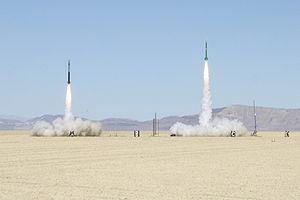
Le désert de Black Rock est une région semi-aride dans la partie nord du Nevada du Grand Bassin des États-Unis. Les précipitations annuelles moyennes à Gerlach sont de 200,7 mm.